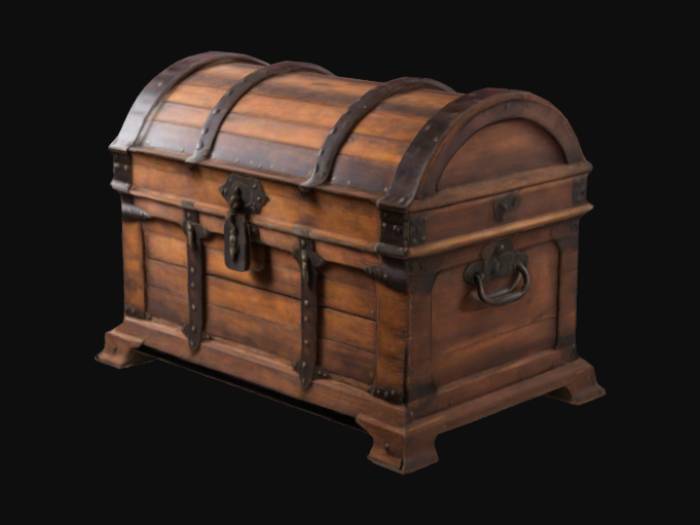
미적 점수 (1~10점): 6